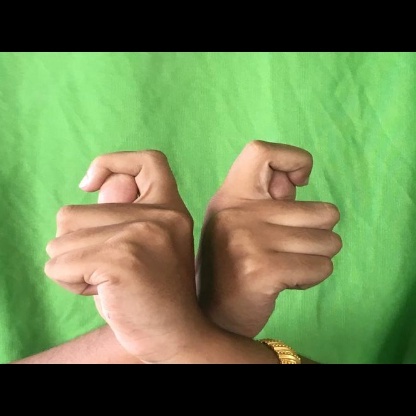
Mudra: Berunda